Albanian Orthodox Church

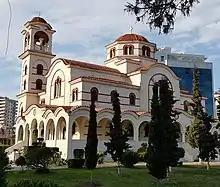
In Berat, a orthodox cathedral built between on March 28, 1979 and in november 1990

So far, 150 new churches have been built, 60 monasteries and more than 160 churches have been repaired.